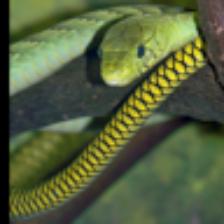
Label: NonHuman